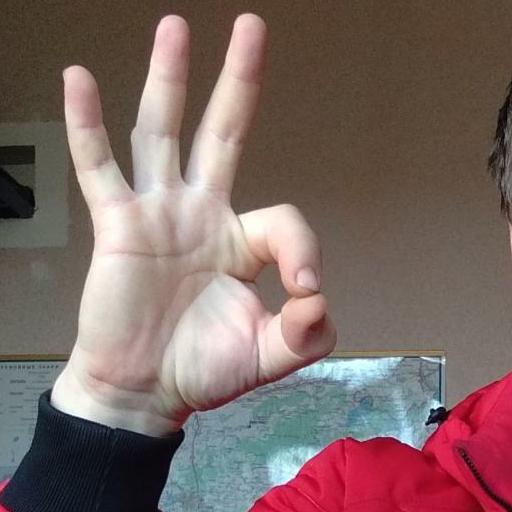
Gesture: ok